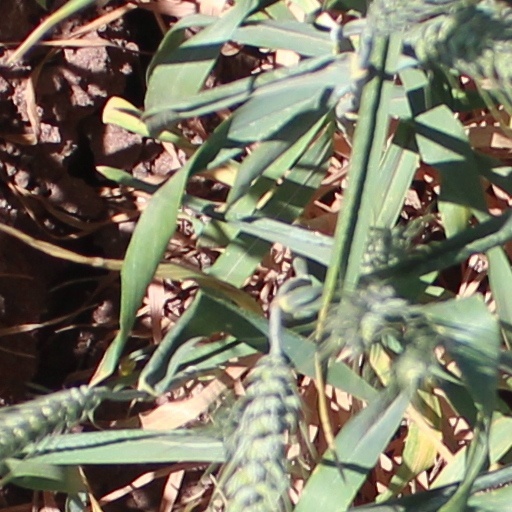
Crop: wheat